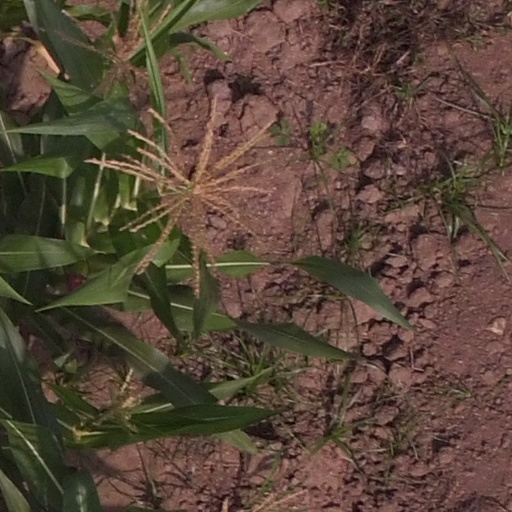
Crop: maize; corn